Valerian Gvilia

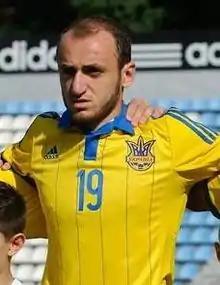
Gvilia with Ukraine U21 in 2015

Valerian "Vako" Gvilia (born 24 May 1994) is a Georgian professional footballer who plays as a midfielder for Dinamo Tbilisi. He also has Ukrainian citizenship. Besides Ukraine, he has played in Belarus, Switzerland, and Poland.